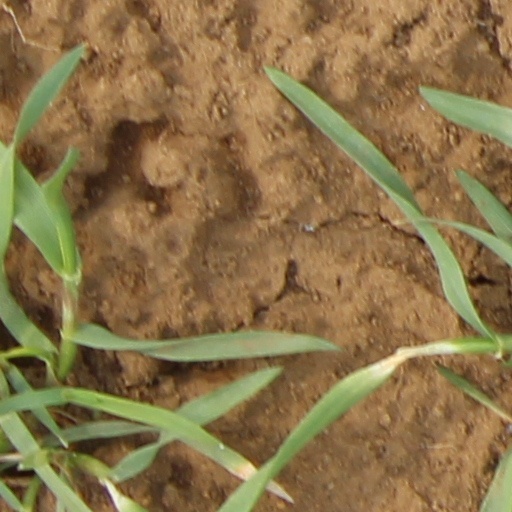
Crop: wheat